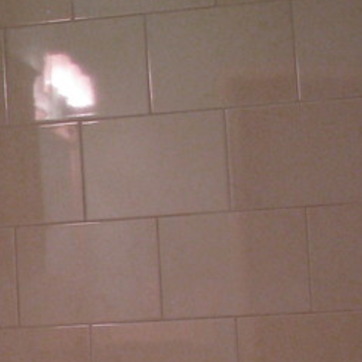
Material: tile